Krasnoye Selo

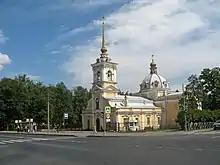
Trinity Church in Krasnoye Selo

Krasnoye Selo (lit. "Red (or beautiful) village") is a municipal town in Krasnoselsky District of the federal city of St. Petersburg, Russia. It is located south-southeast of the city center. Population: